Dyleň

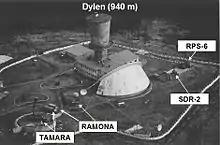
Photo by U.S. Government

Dyleň has a humid continental climate (Köppen "Dfb"). The annual average temperature is , the hottest month in August is , and the coldest month is in January. The annual precipitation is , of which July is the wettest with , while February is the driest with only . The extreme temperature throughout the year ranged from on 7 February 2012 to on 13 August 2003.